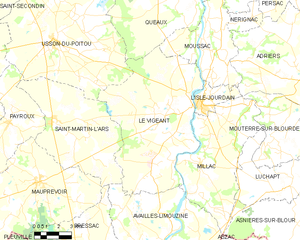
Carte des communes françaises Le Vigeant